Ambassadors and envoys from Russia to Poland (1763–1794)

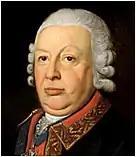
Mikhail Volkonsky.

For his failure in preventing the formation of Bar Confederation, Repnin was dismissed. On 22 May 1769 he was replaced by the envoy and minister Prince Mikhail Volkonsky, a high-ranking officer in the Russian Army who had been stationed in Poland since 1761. Volkonsky's orders were even more direct; in 1770 he demanded that the Czartoryski family be exiled from the Commonwealth, and when King Poniatowski asked what authority the ambassador had to demand the punishment of foreign citizens, he threatened the king with the reporting of his opposition to the Russian court.